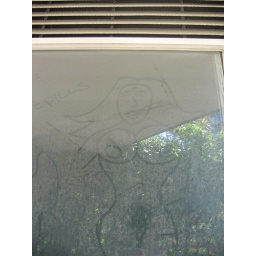
drawing in the dirty window of an ex shop on St Alphage Highwalk